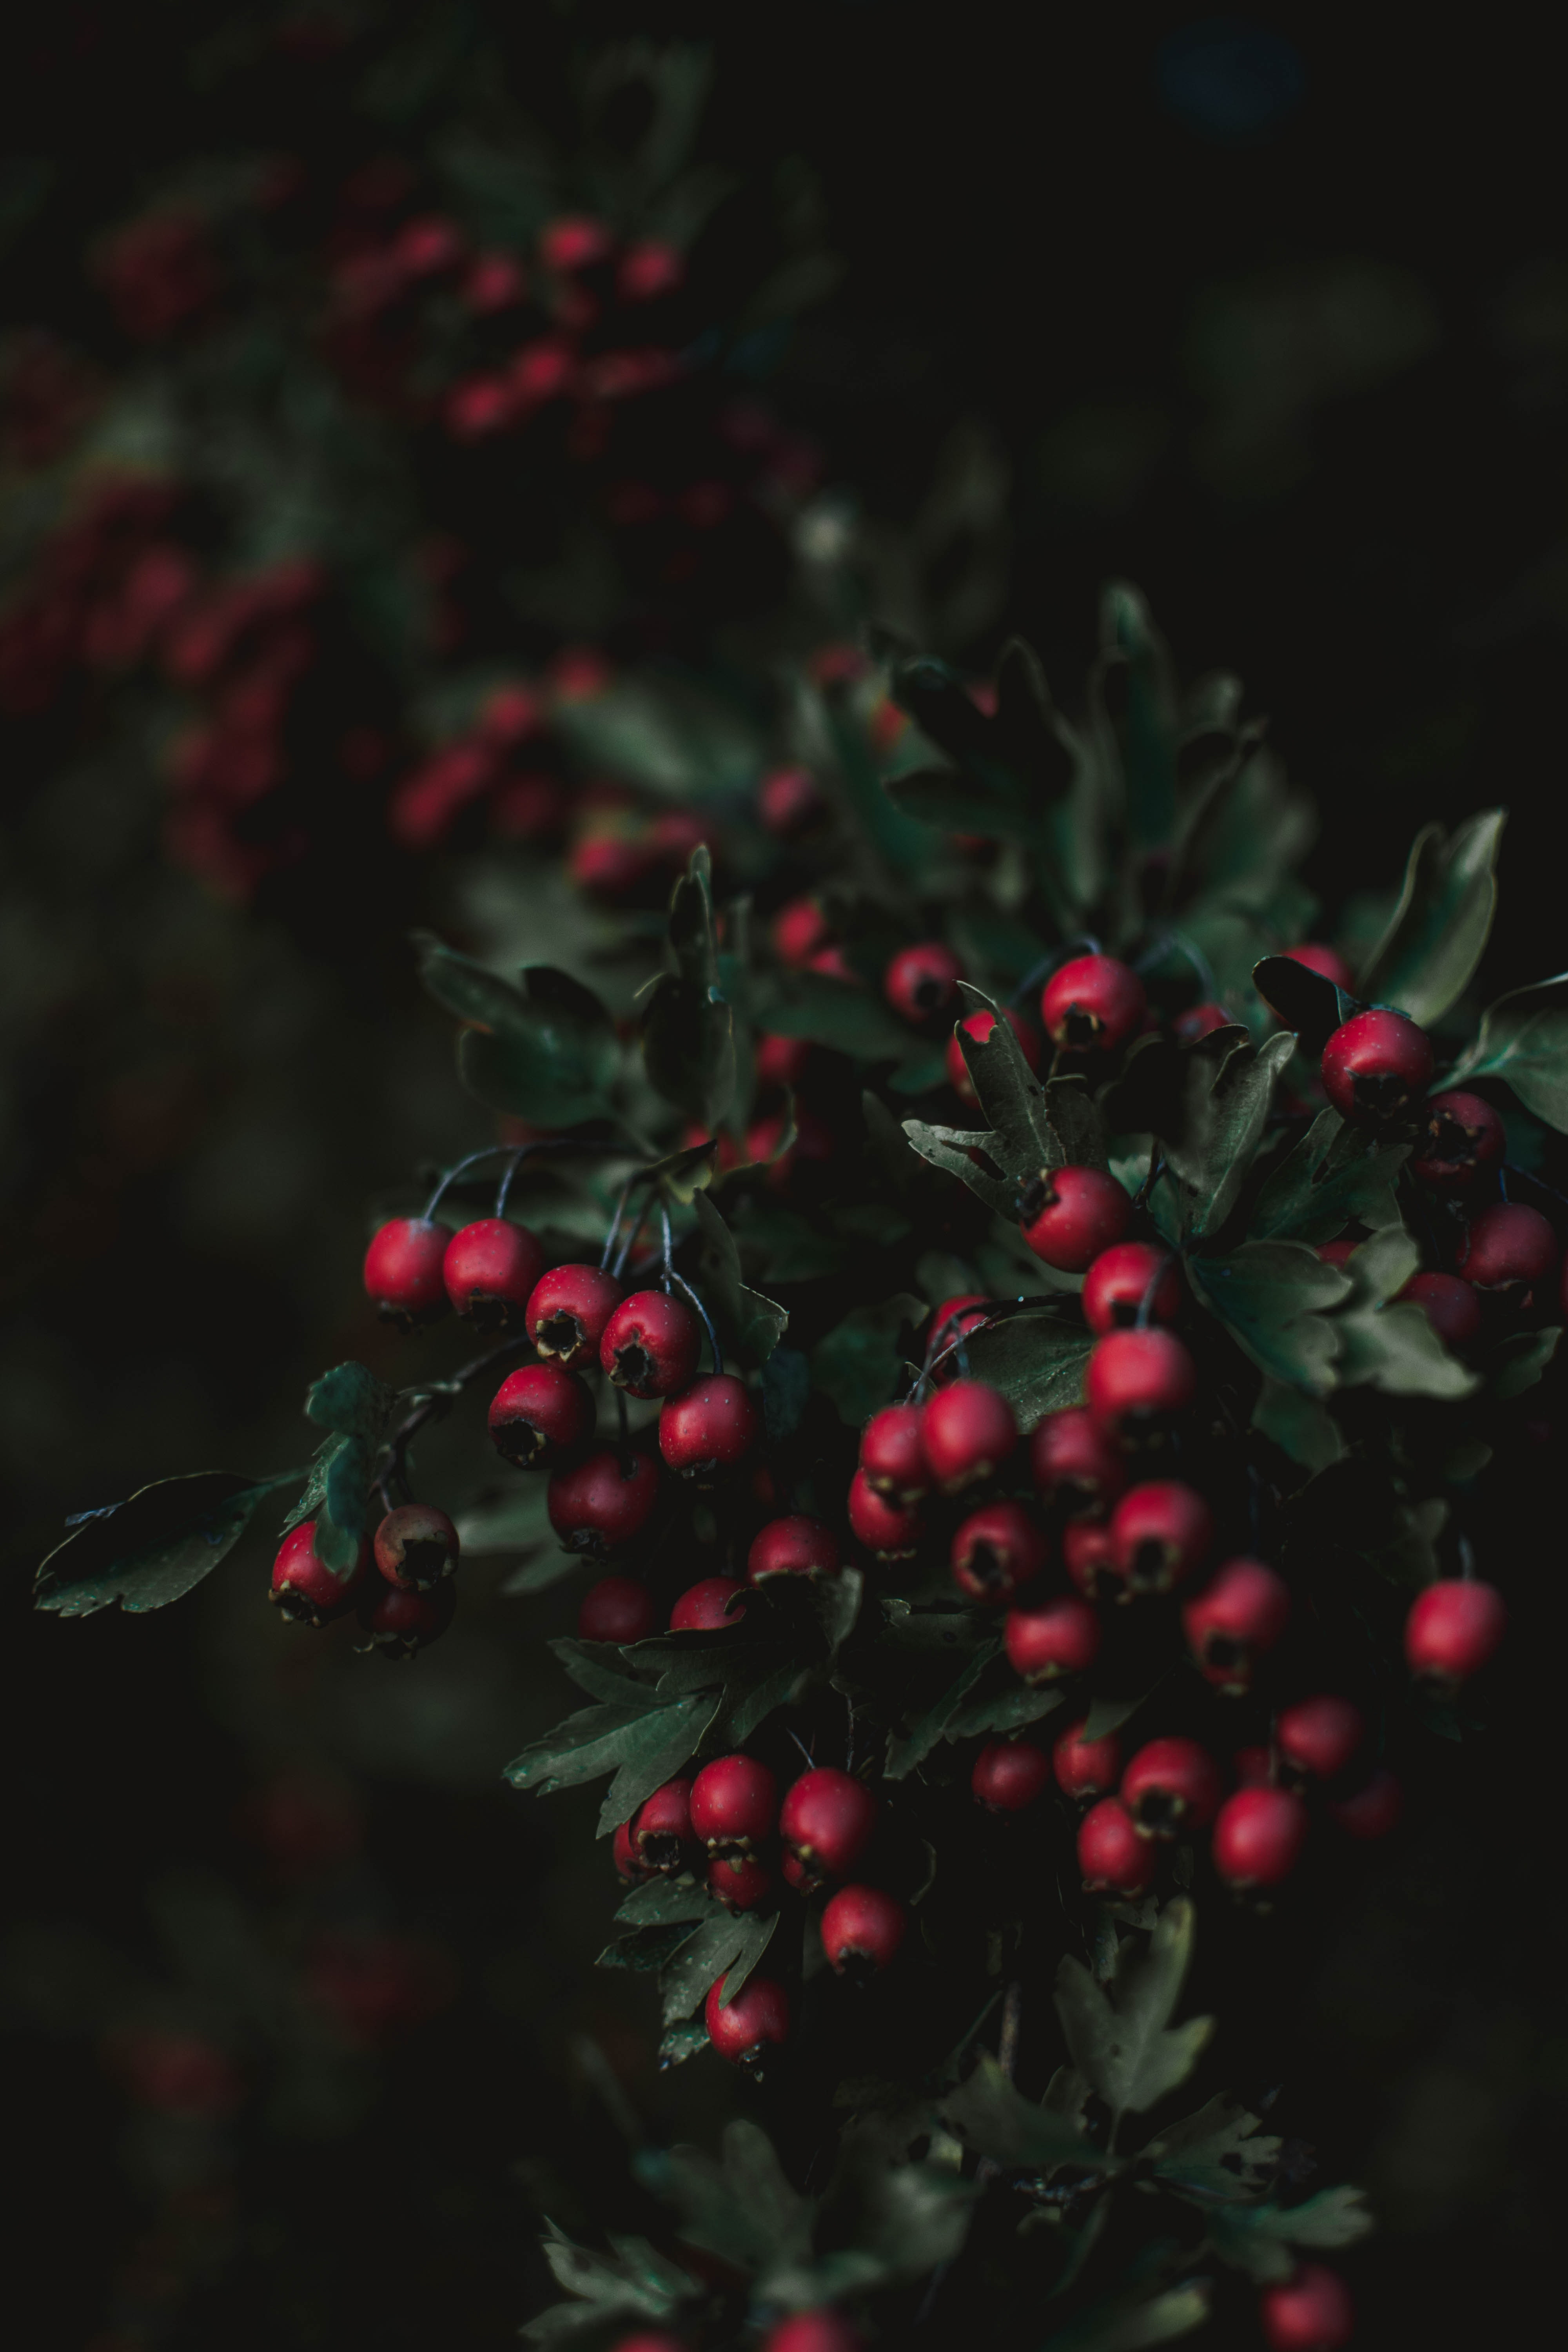
red, black, tree, plant, flower, leaf, sky, woody plant, berry, branch, fruit, night, holly, darkness, shrub, pink peppercorn, flowering plant